Fishtown, Philadelphia

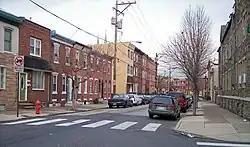
1500 block of E. Berks Street, a typical residential street in Fishtown, in 2007.

Kensington was founded by Captain Anthony Palmer, an Englishman by way of Barbados. Using proceeds from the sale of the Hope Farm estate (present day Port Richmond), which included three slaves named Abraham, Hannibal, and Phillis, Palmer purchased the Fairman Estate in 1729 and laid out his town and sold parcels to the local fishermen and shipbuilders. Anthony Palmer eventually became active in the provincial council and became acting Governor of Pennsylvania in 1747–1748. Palmer died in 1749 and was buried in Christ Church Cemetery in Philadelphia. (The Kensington Burial Grounds in Fishtown, also known as Palmer Cemetery, was founded around 1732 and is still an active burial ground, situated on land deeded to the community by the Palmer Family after Anthony Palmer's death. It is believed that the cemetery was in use from about the time Palmer started to lay out the town of Kensington, but the actual date of the first burial is unknown.)